Peter Tatchell

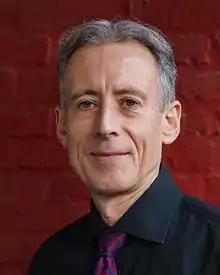
Tatchell in 2016

Peter Gary Tatchell (born 25 January 1952) is an Australian-born British human rights campaigner, best known for his work with LGBT social movements.